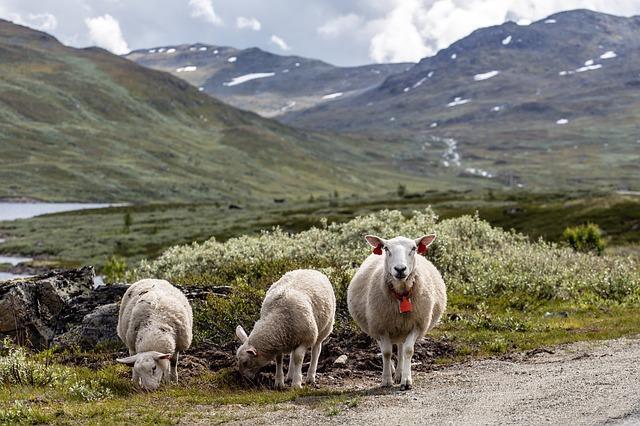
sheep